Forest Lodge Library

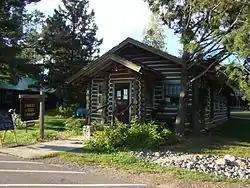

The Forest Lodge Library is located in Cable, Wisconsin. It was added to the National Register of Historic Places in 2001. Additionally, it is on the registry of historic buildings for Wisconsin.